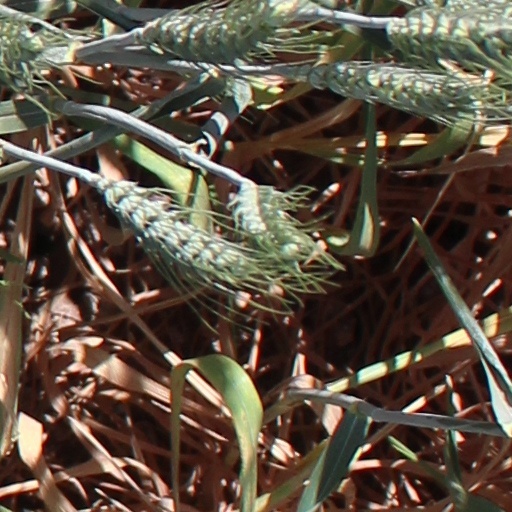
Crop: wheat